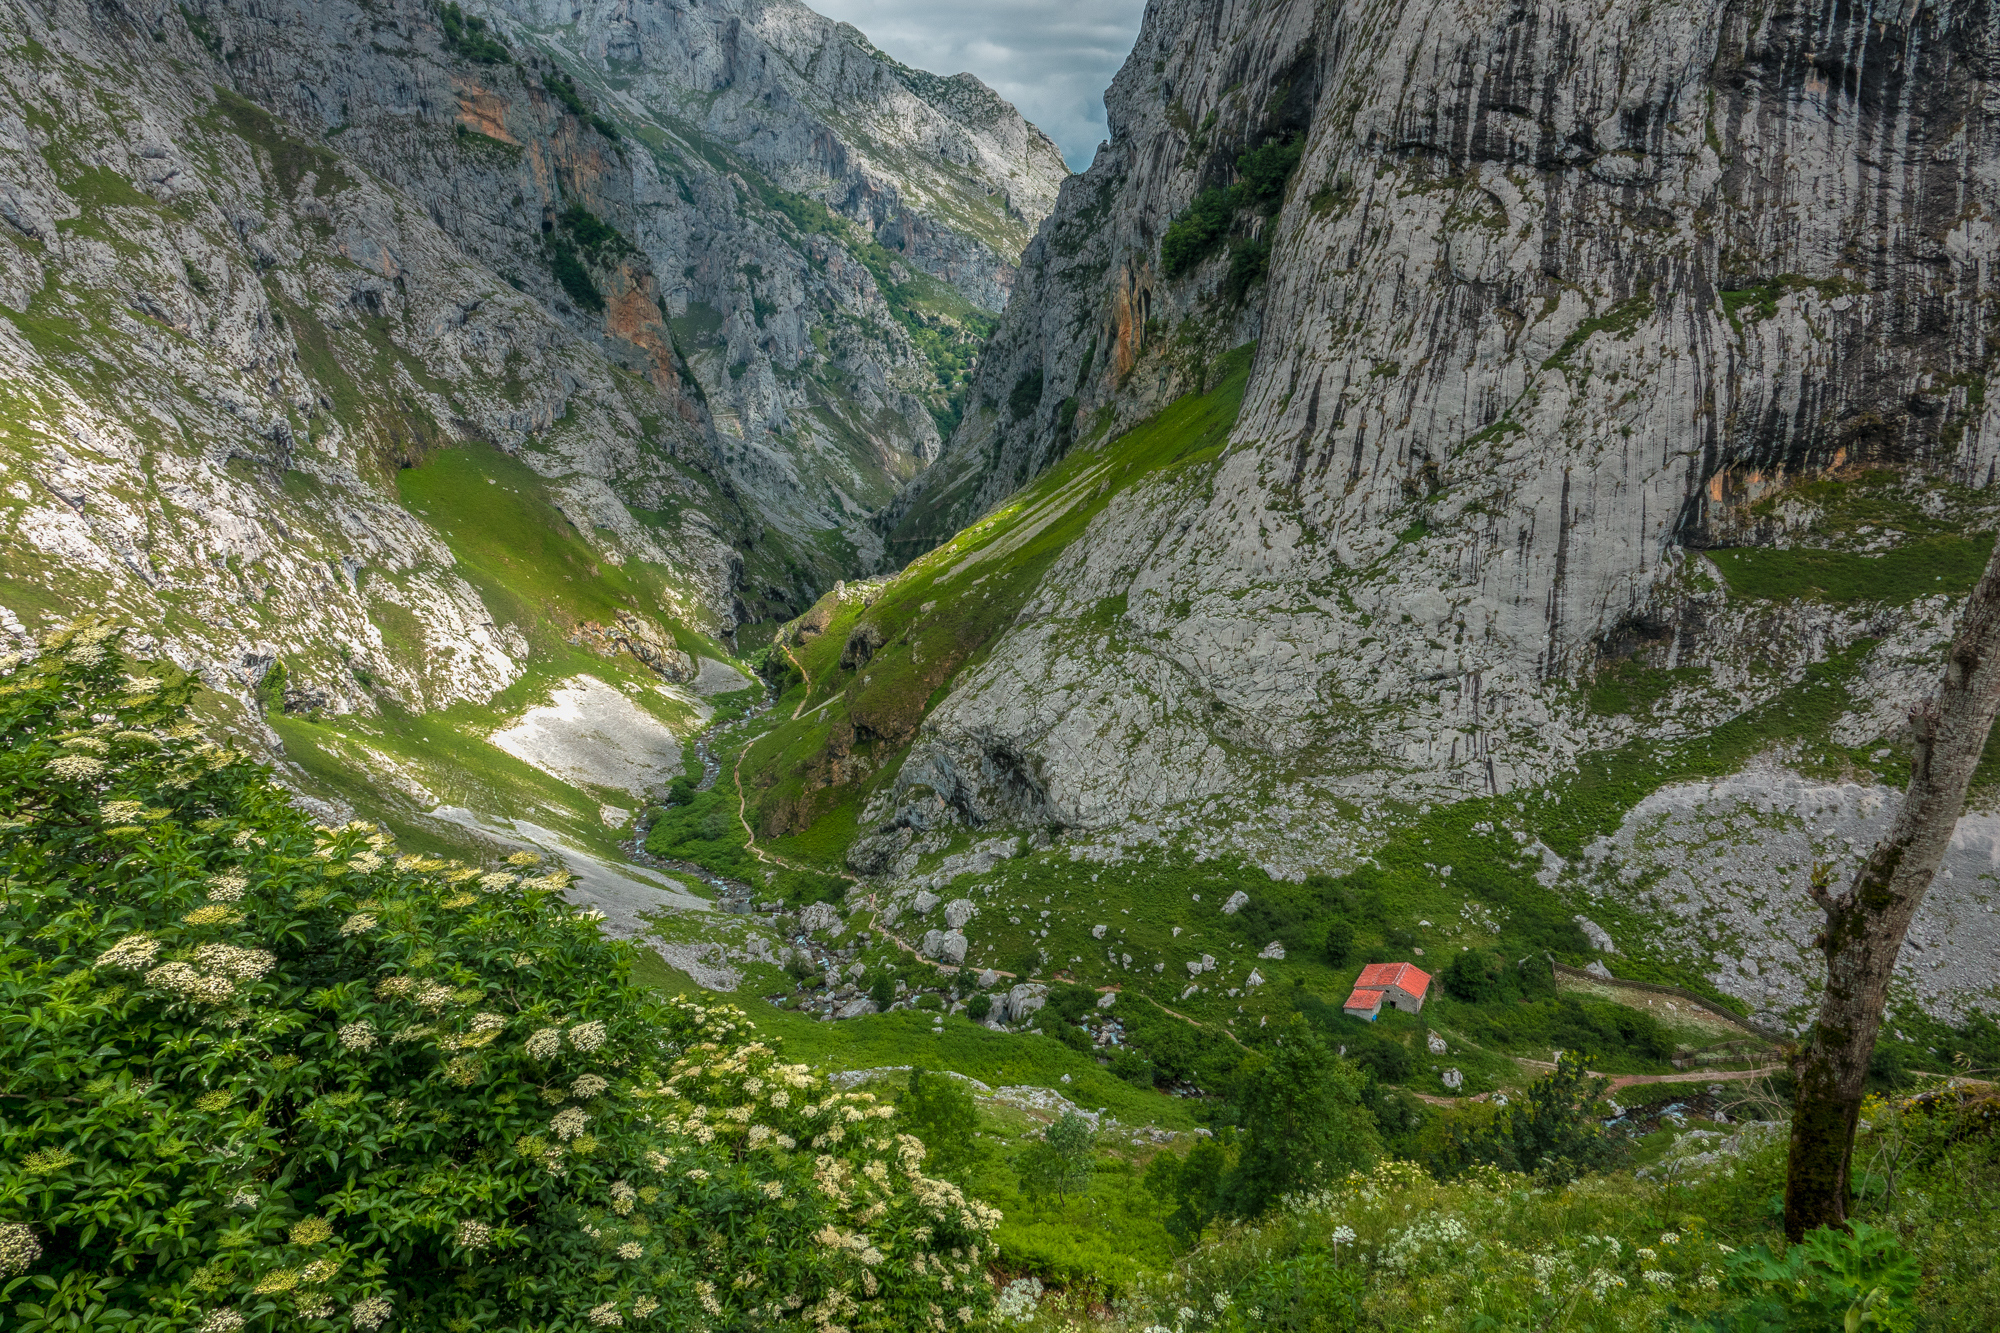
landscape, mountain, adventure, valley, mountain range, cliff, fjord, terrain, ridge, hdr, spain, geology, alps, ravine, plateau, paisajes, picosdeeuropa, es, espana, ggl1, gaby1, xovesphoto, sonydscrx10iii, sonyrx10iii, rx10iii, rx10m3, orientedeasturias, principadodeasturias, caminodebulnes, bulnes, asturias, landform, mountain pass, mountainous landforms, geological phenomenon